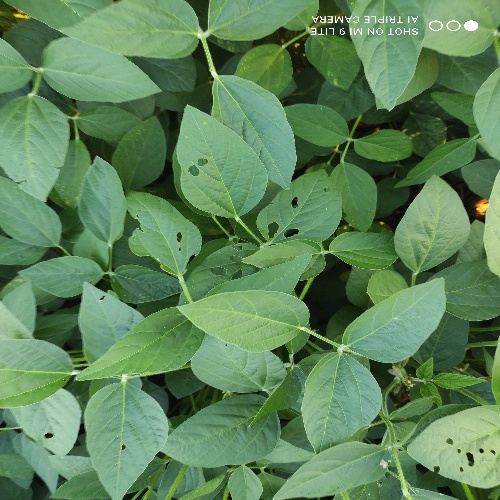
Label: Caterpillar